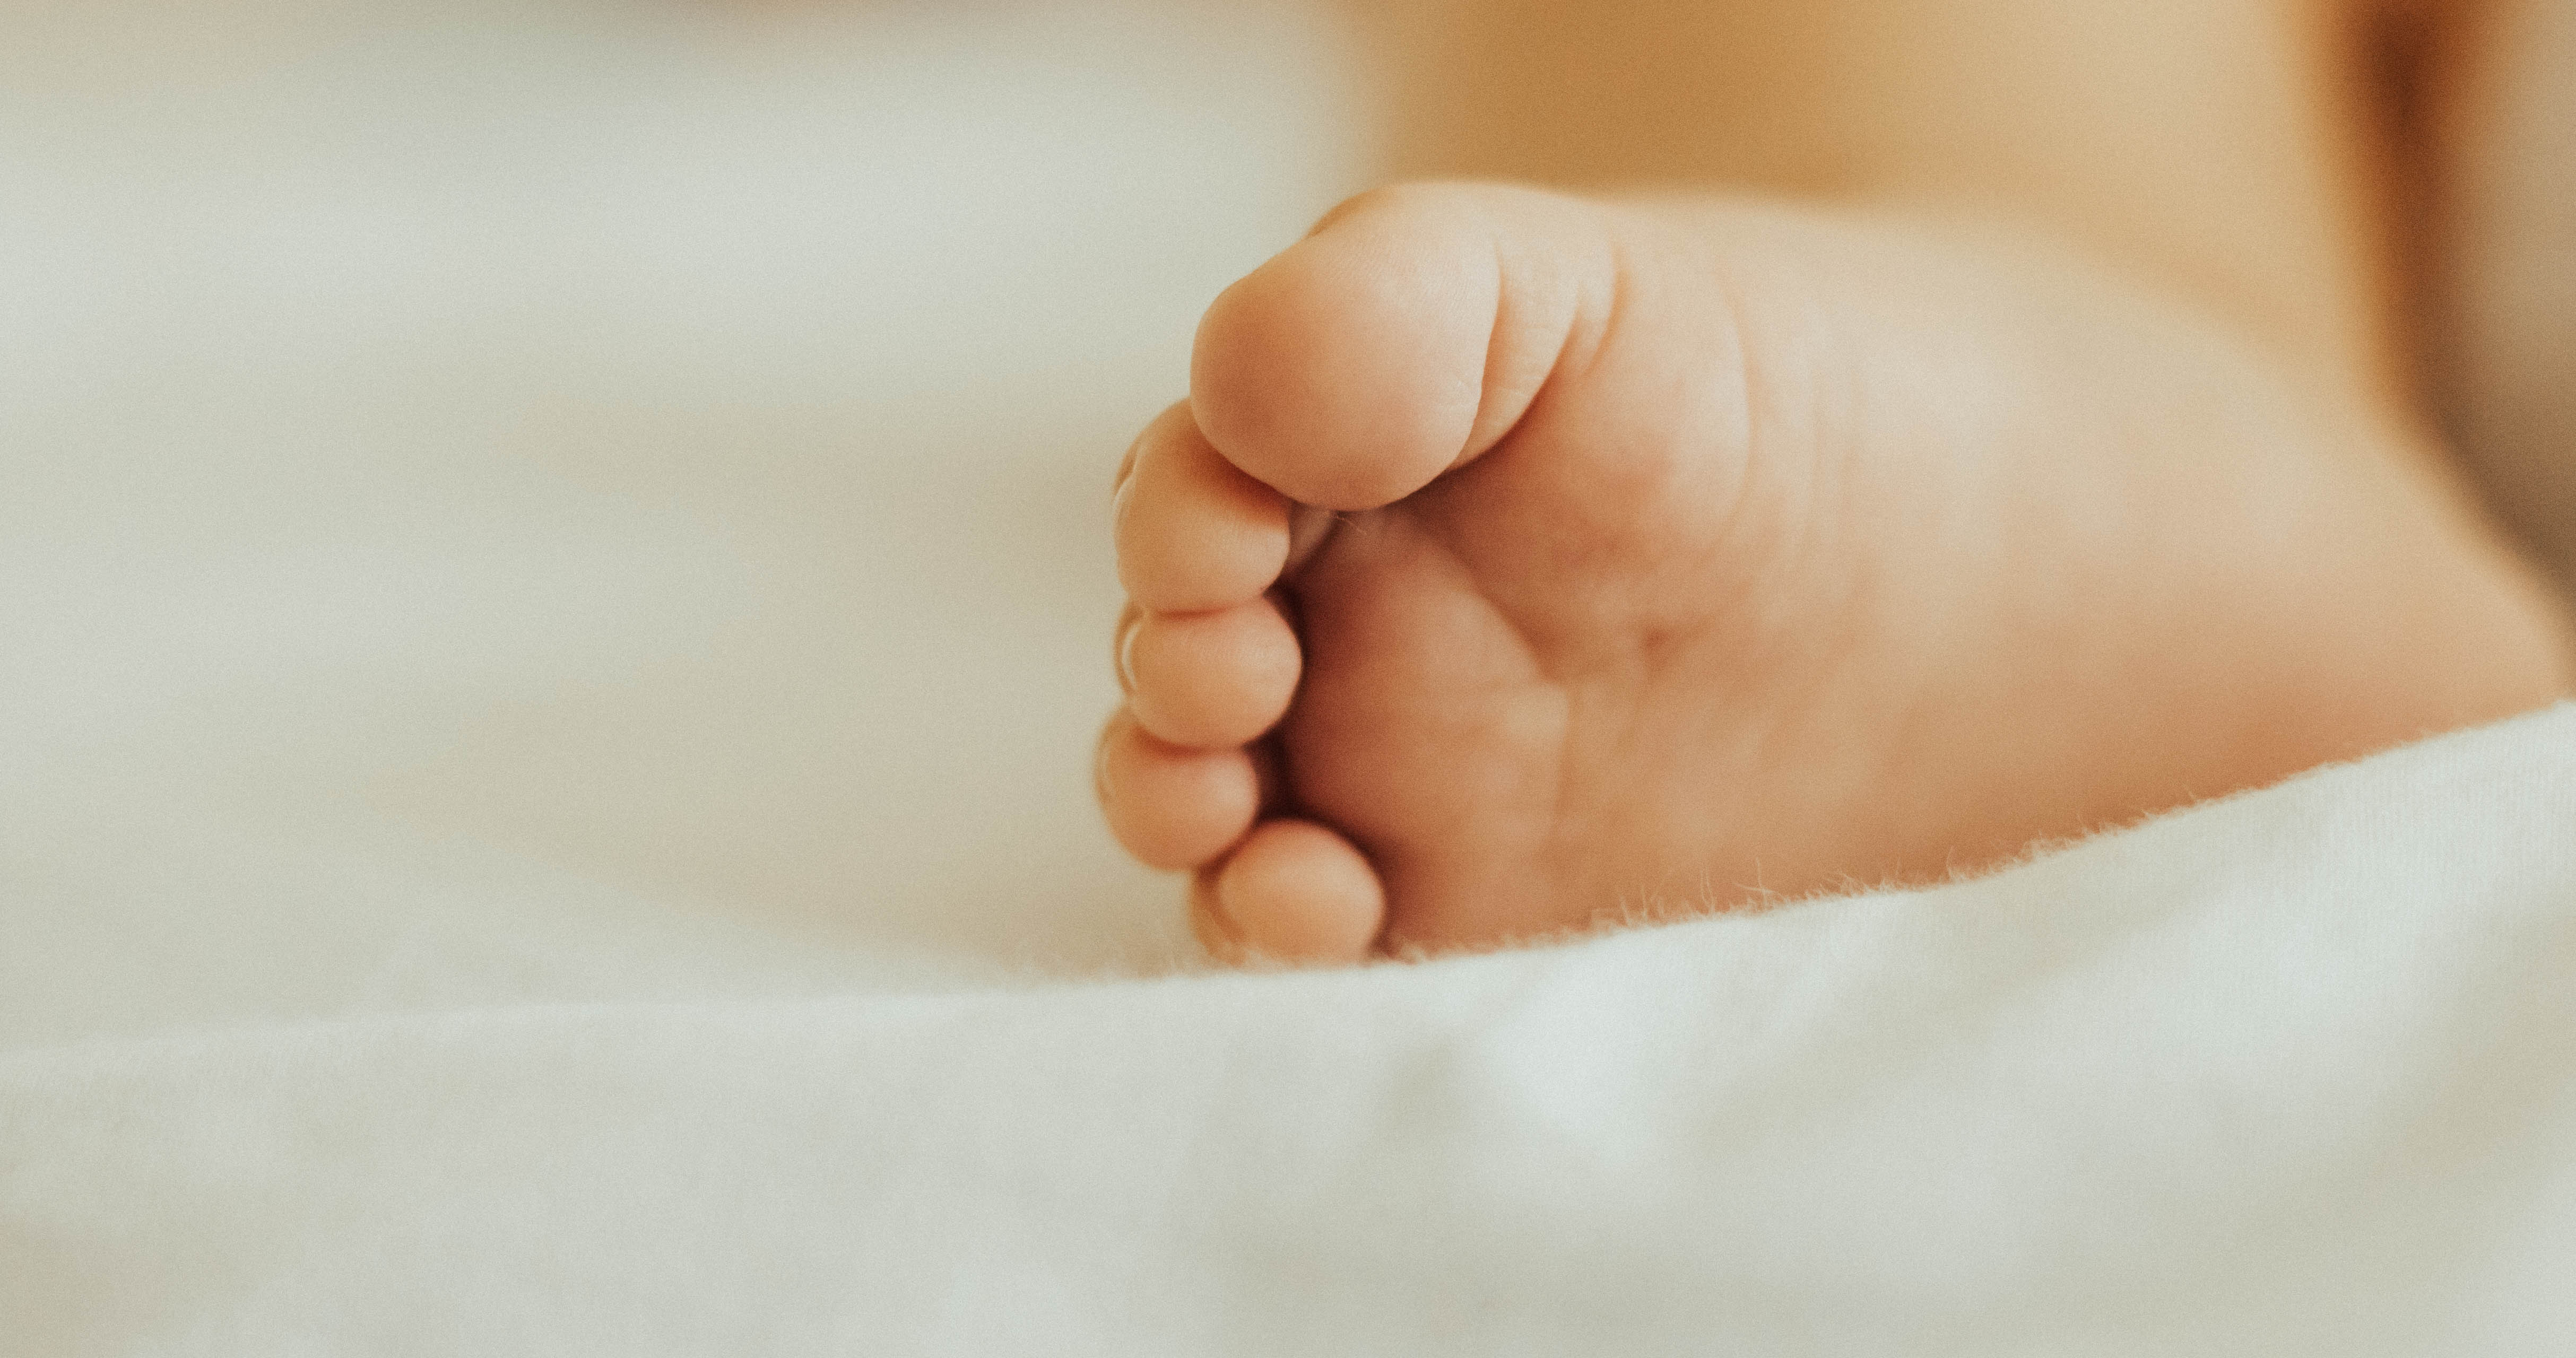
hand, person, feet, leg, finger, foot, child, arm, baby, mouth, close up, human body, nose, toes, infant, skin, toe, sense